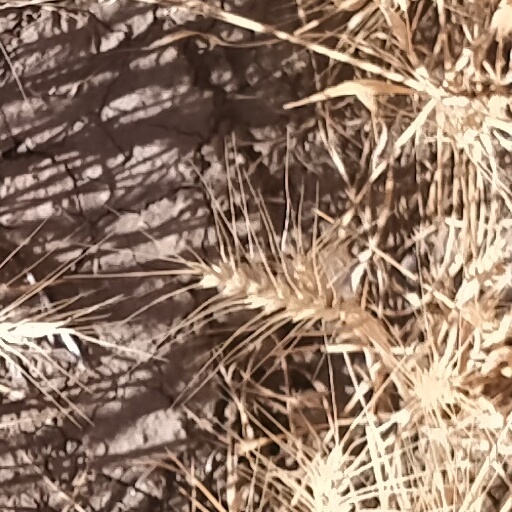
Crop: wheat